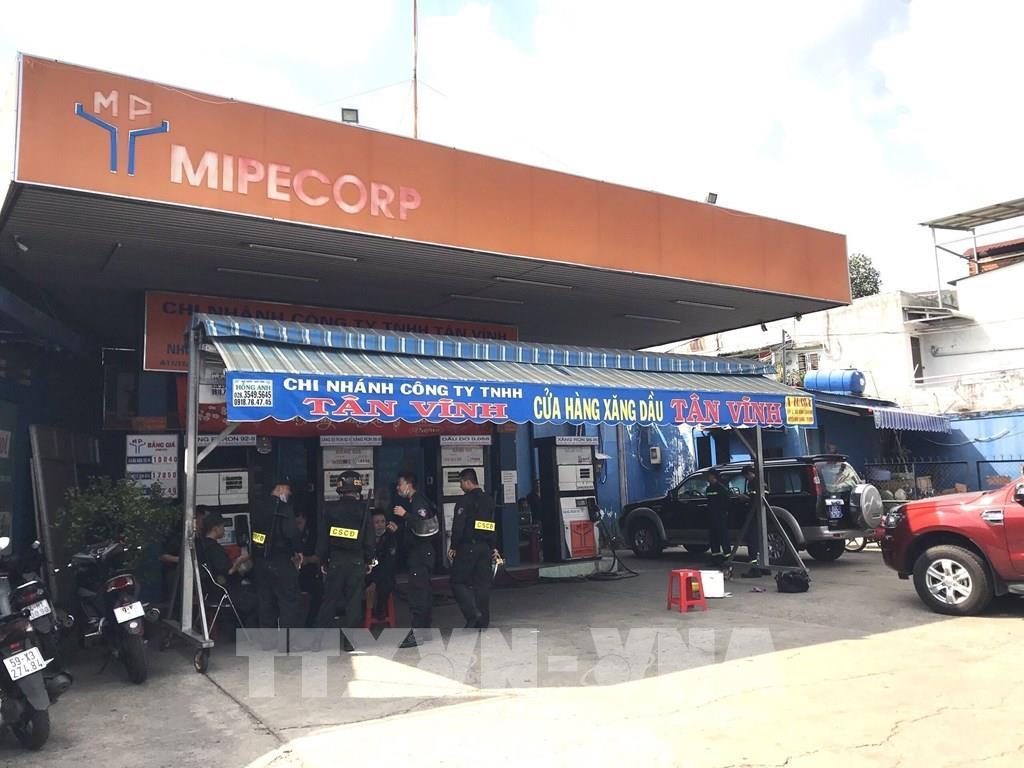
có nhiều người mặc đồ đen đang đứng ở khu vực cây xăng